Franklin Van Valkenburgh

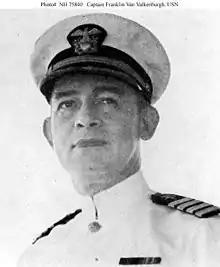

Franklin Van Valkenburgh (April 5, 1888 – December 7, 1941) was an American naval officer who served as the last captain of the . He was killed when the "Arizona" exploded and sank during the attack on Pearl Harbor.